Justin Dart Jr.

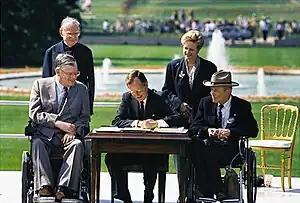
President George H. W. Bush signs the Americans with Disabilities Act of 1990 into law. Pictured (left to right): Evan Kemp, Rev. Harold Wilke, Pres. Bush, Sandra Parrino, Justin Dart

In 1993, Dart left his position on the President's Committee on Employment of People with Disabilities. Subsequently, Dart founded Justice for All with other activists to defend against congressional attempts to weaken the ADA, including those pushed for by Clint Eastwood. He also organized numerous ADA anniversary events. After the 1994 Congressional elections, Dart left the Republican party and eventually became a strong supporter of President Clinton.